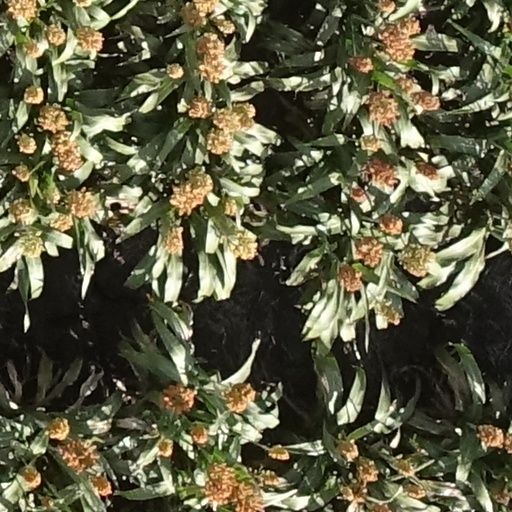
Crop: sorghum